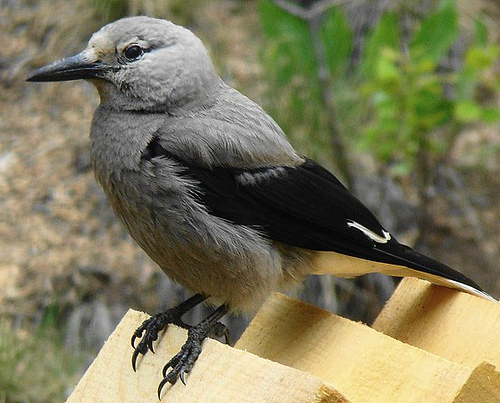
the bird has gray crown, nape, throat, breast, belly and abdomen, it has sharp and pointy beak.
a grey bird with black wingbars and a fairly large black beaka predominantly gray colored bird with black eyes, wings and tail, and white under-tail.
this bird is gray except for the black wings with a single white wing bar.
the bird has a grey crown and a long black bill.
this bird has wings that are black and has a grey belly
this grey bird has black primary wings and outer retices with white undertail coverts.
this bird is grey with black and has a long, pointy beak.
this bird has a black bill and black wings with a grey crown and breast.
this bird has a grey crown with black secondaries and black feet
Species: Clark Nutcracker